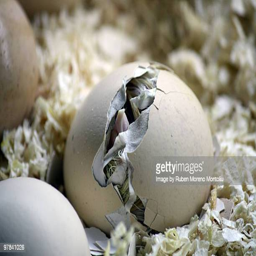
person hatching from an egg